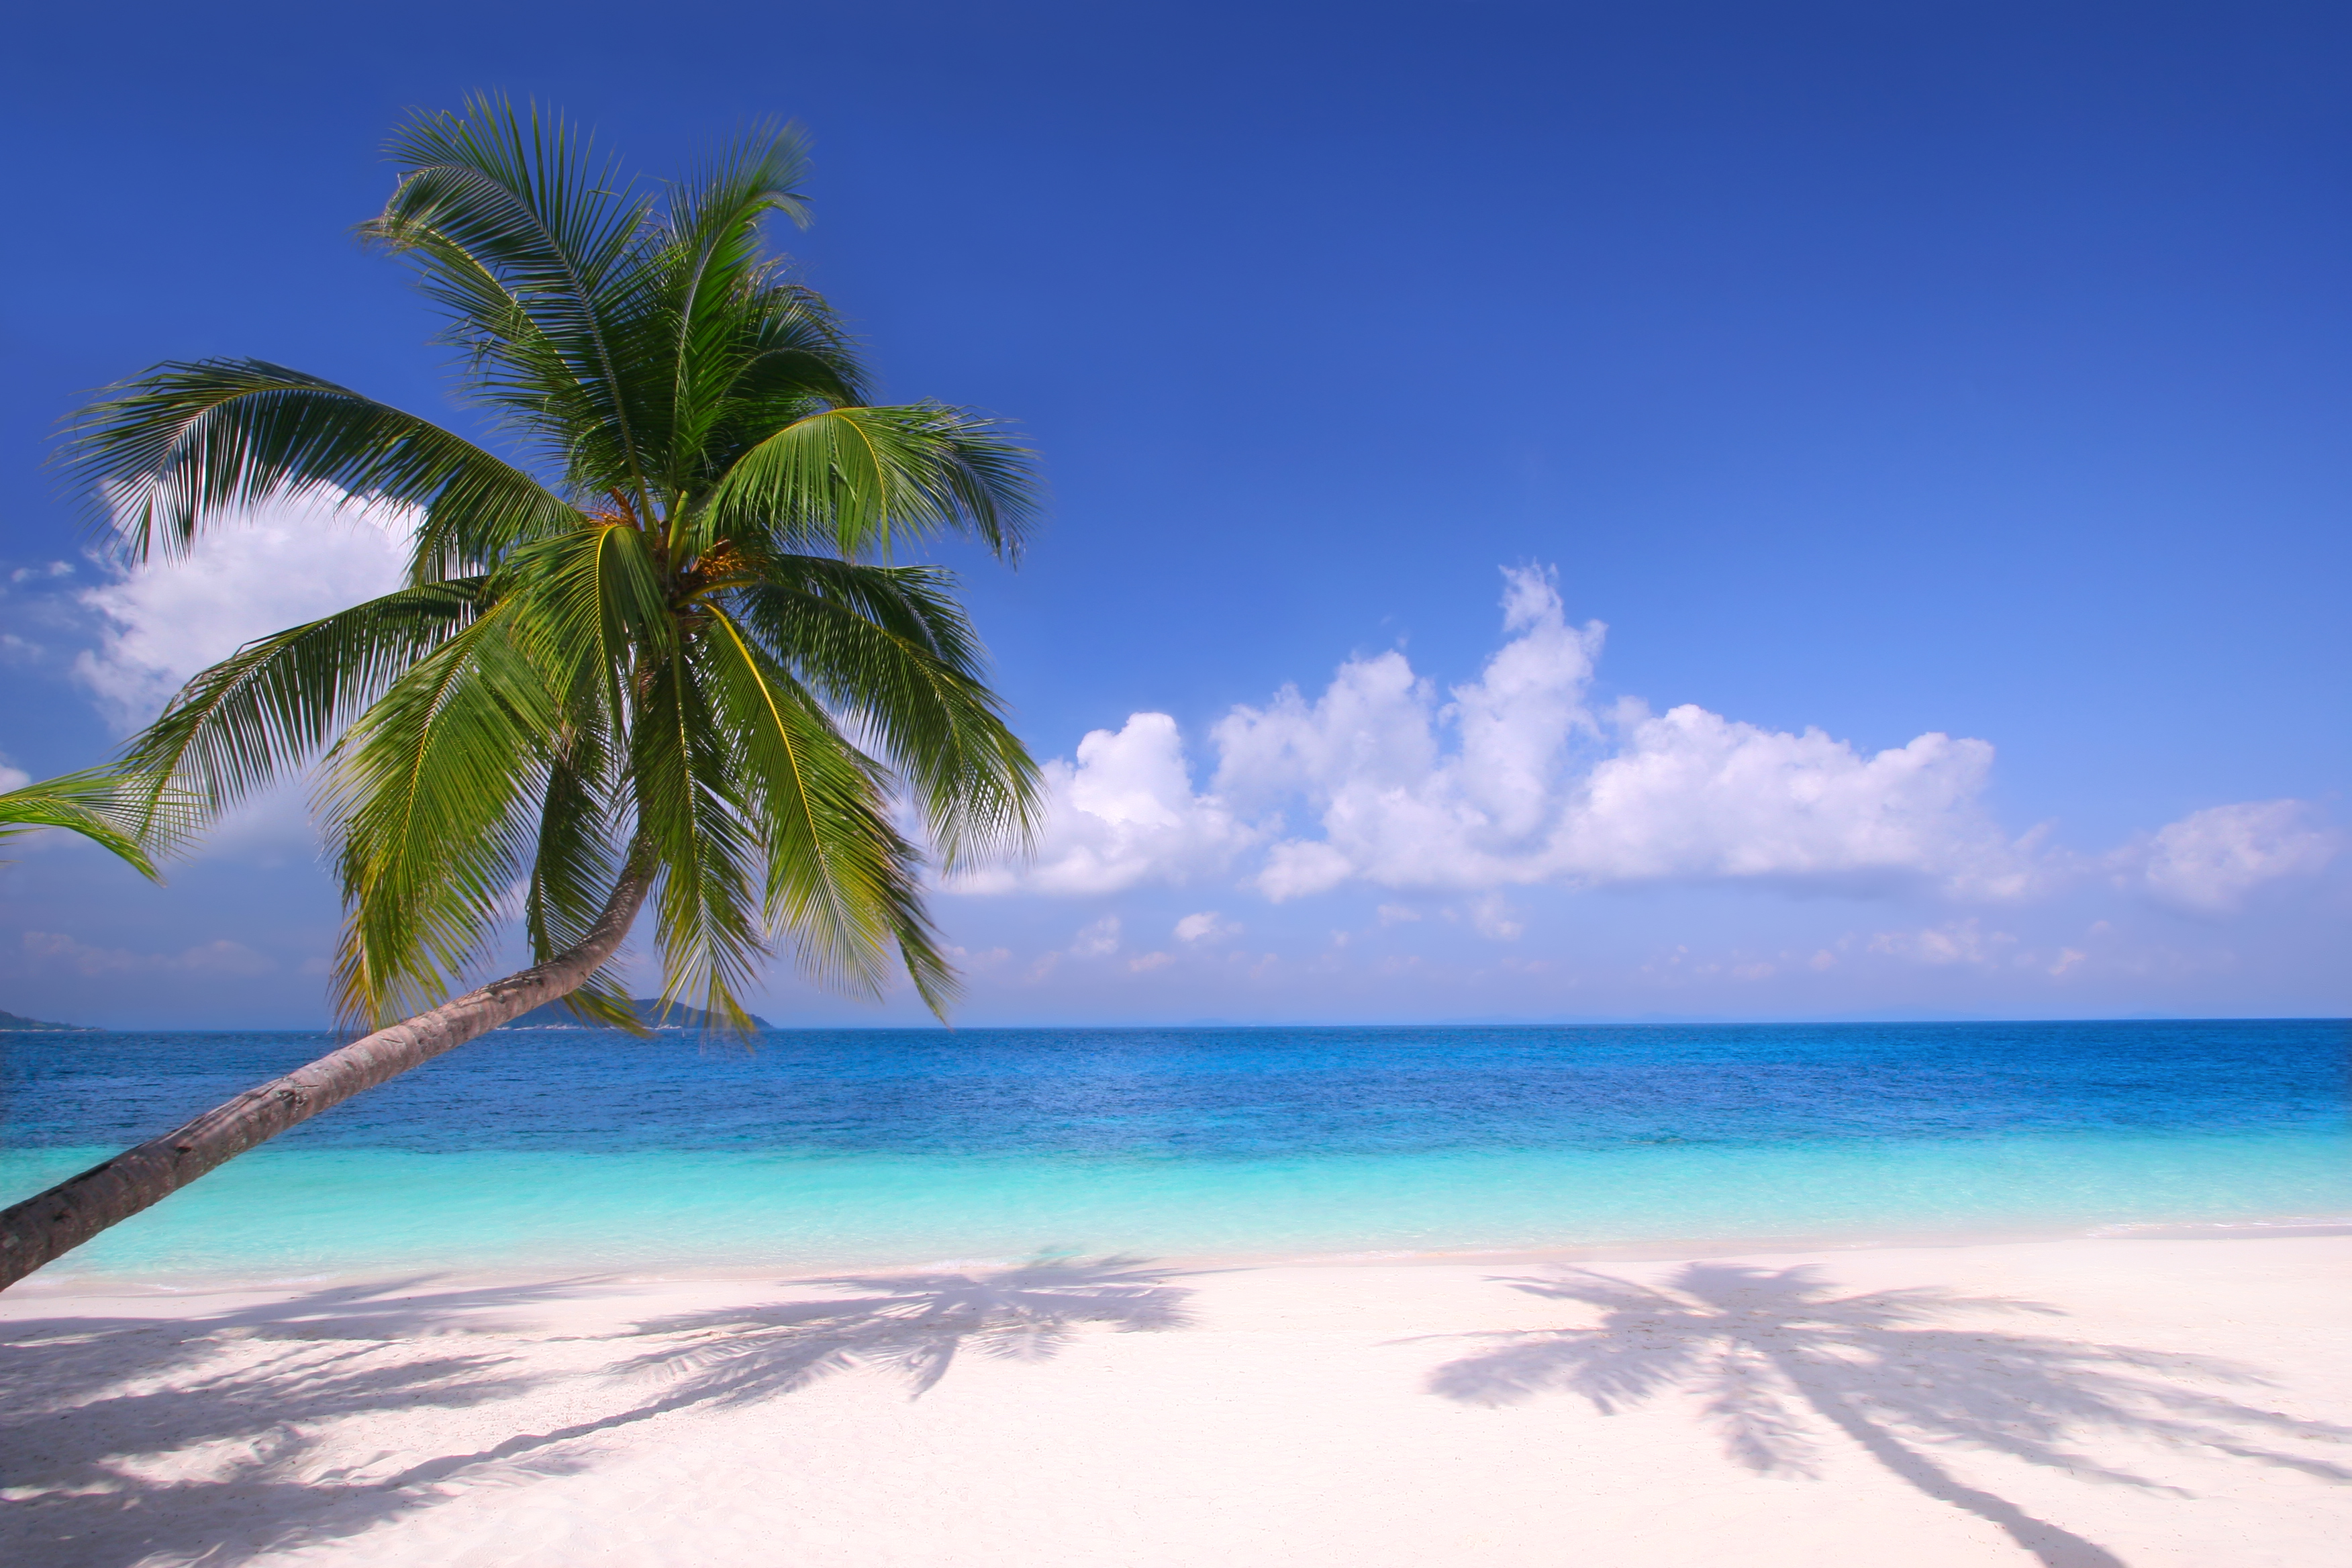
tropical, paradise, body of water, blue, sky, coastal and oceanic landforms, ocean, horizon, summer, sea, aqua, beach, caribbean, tropics, woody plant, fluid, turquoise, arecales, azure, shore, sunlight, island, coast, wave, calm, palm tree, wind, sand, attalea speciosa, shoal, wind wave